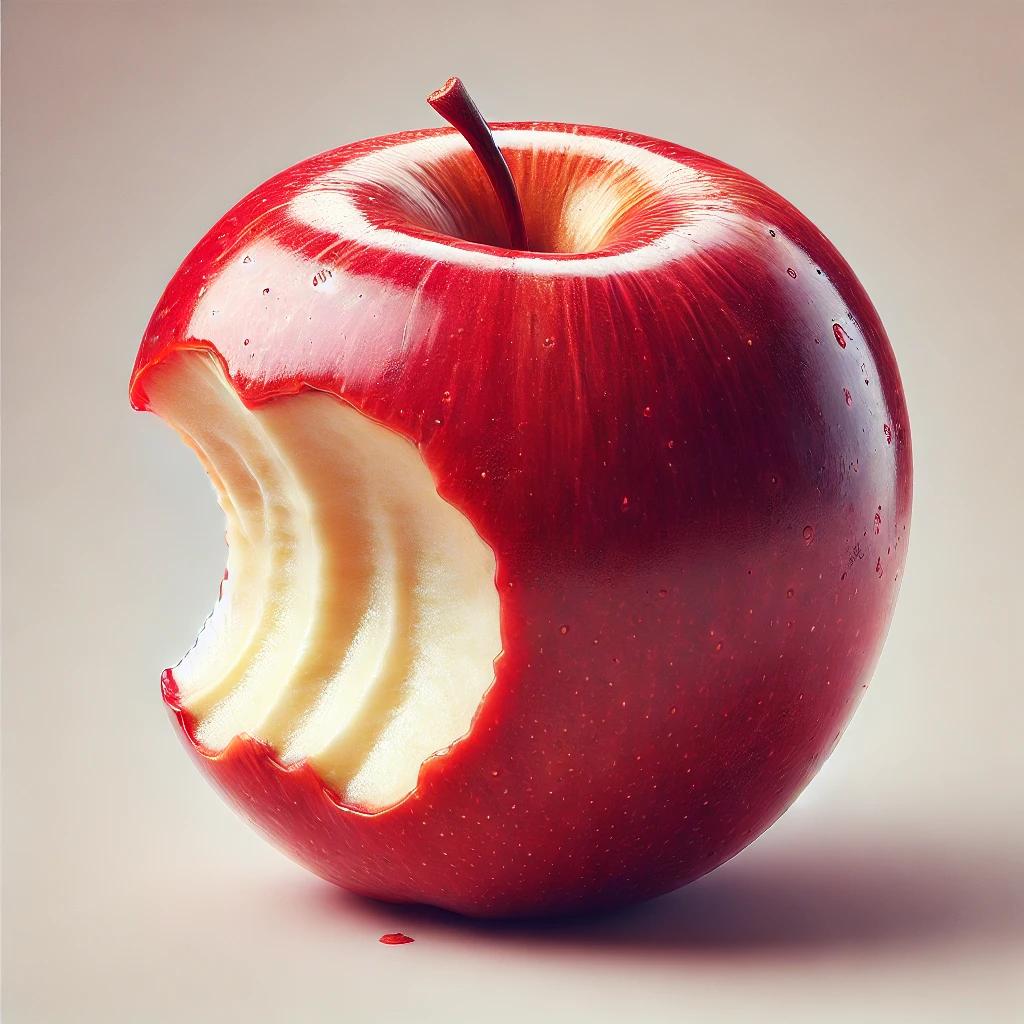
Etiqueta: orgánico